AN/SPG-55

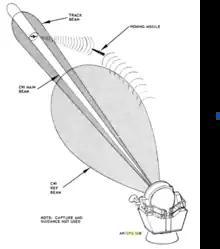
Relationship between CW Illumination and Track beams on AN/SPG-55.

The AN/SPG-55B antenna assembly consists of two separate antennas: the main antenna, which provides the track beam, guidance beam, and cwi beam, and the capture antenna, which provides the capture beam. The capture-guidance mode is employed for control of beam-riding missiles, and the track cwi mode is used for semi-active radar homing (SARH) missiles.